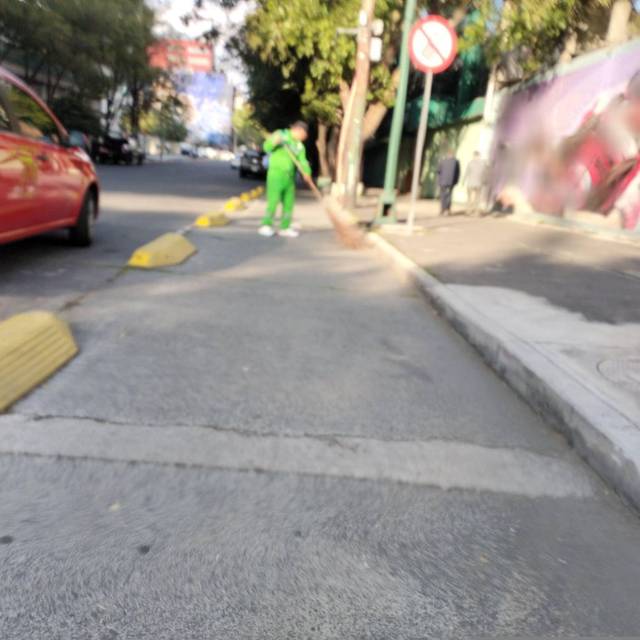
Region: Mexico
Coordinates: 19.422, -99.137